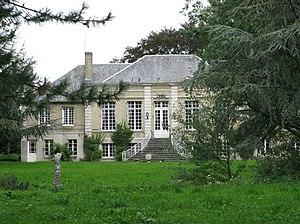
Château de l'Afgand à Spycker, près de Brouckerque.
Le château de l'Afgand est un château situé route de l'Afgand, à Spycker près de Brouckerque, à proximité du canal de la Haute Colme.
Brouckerque est une commune française, située dans le département du Nord en région Hauts-de-France. C'est un village agricole du Blootland, égayé de champs, de watergangs et de canaux.